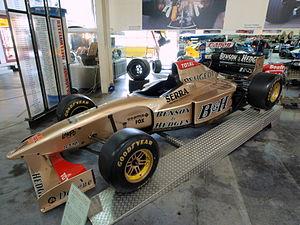
La Jordan 196 est la monoplace de l'écurie Jordan Grand Prix lors de la saison 1996 de Formule 1. Elle est piloté par le Brésilien Rubens Barrichello présent dans l'équipe pour la quatrième année et par le Britannique Martin Brundle en provenance de Ligier. La 196 est équipée d'un moteur Peugeot pour la deuxième année consécutive. L'écurie a signé un contrat de partenariat financier avec Benson & Hedges d'où sa livrée dorée.